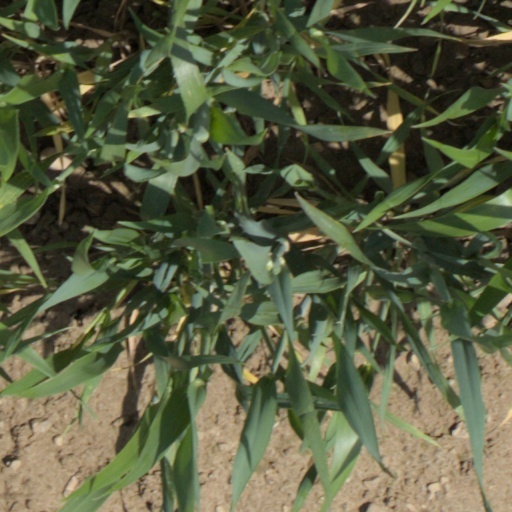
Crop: wheat